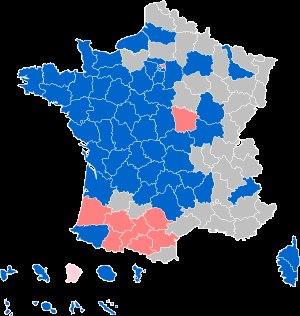
L'élection présidentielle française de 2002 a pourvu à l'élection, au suffrage universel et au scrutin uninominal majoritaire à deux tours, du président de la République française pour le premier mandat quinquennal de l'histoire. C'est la huitième élection présidentielle de la Vᵉ République et la septième au suffrage universel direct. Le scrutin se tient les 21 avril et 5 mai 2002.